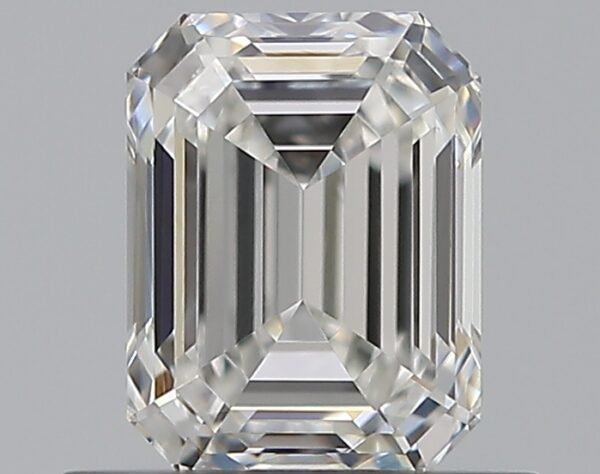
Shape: emerald
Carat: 0.7
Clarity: VVS1
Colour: G
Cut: VG
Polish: EX
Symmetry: EX
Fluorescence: N
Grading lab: GIA
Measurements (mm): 5.67 x 4.29 x 2.9